Shahbag

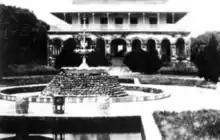
Israt Manzil in the early 20th century

A well-known Nawab family mansion is the Ishrat Manzil. Originally, a dance-hall for the performances of "Baijees", or dancing women, (including, among the famous ones, Piyari Bai, Heera Bai, Wamu Bai and Abedi Bai), the mansion became the venue for the All-India Muslim Education Society Conference in 1906, which was attended by 4,000 participants. In 1912, Society convened here again under the leadership of Nawab Salimullah, and met with Lord Hardinge, the Viceroy of India. The Ishrat Manzil was subsequently rebuilt as Hotel Shahbagh (designed by British architects Edward Hicks and Ronald McConnel), the first major international hotel in Dhaka. In 1965, the building was acquired by the Institute of Post-graduate Medicine and Research (IPGMR), and later, in 1998, by the Bangabandhu Sheikh Mujib Medical University (BSMMU).